Louie Welch

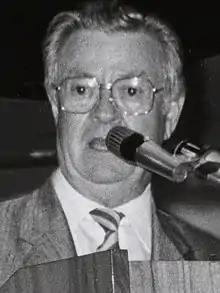
Welch speaking, c. 1960's

Louie Welch (December 9, 1918 – January 27, 2008) was an American politician who served from 1964 to 1974 as the mayor of Houston, Texas.